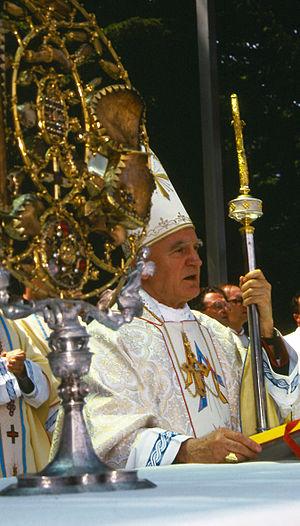
Franjo Kuharić, né le 15 avril 1919 à Pribic en Croatie et mort le 11 mars 2002 à Zagreb, est un cardinal croate, archevêque de Zagreb de 1970 à 1997. La cause pour sa béatification est en cours.